Fire Station No. 7 (South Bend, Indiana)

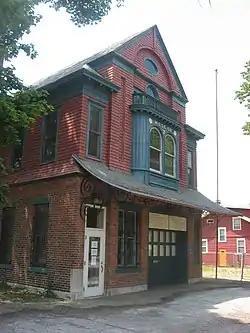
Fire Station 7, July 2012

Fire Station No. 7 is a historic fire station located at South Bend, St. Joseph County, Indiana. It was built in 1904, and is a -story, Queen Anne style brick building with a Shingle Style upper story. It was used as a fire station until 1968, after which it was adapted for community uses.